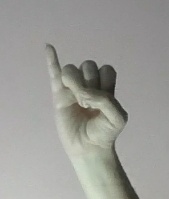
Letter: meem